Mr. Olympia

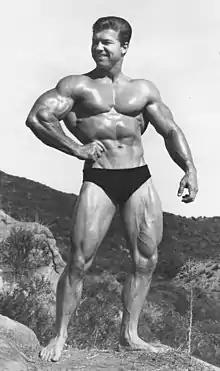
Larry Scott

The 1965 and 1966 Mr. Olympia were won by Larry Scott, a famous bodybuilder of the time. Scott retired after his 1966 victory and attempted to make a comeback in 1979, where he showed a physique that wasn’t at his peak. Following this performance, he retired from competitive bodybuilding in 1980.